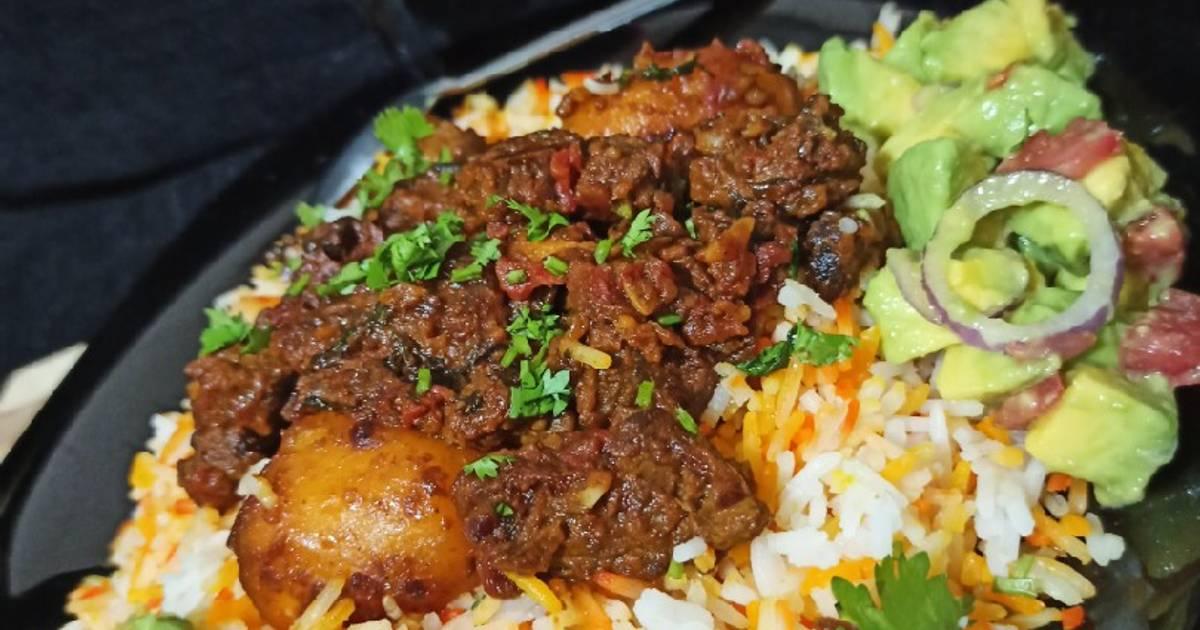
Chakula cha biriani kipo kwenye sahani ya rangi nyeusi, biriani ya rangi ya njano na rangi nyeupe, imewekwa mchuzi uliokolea na nyama, na viazi, na vitunguu, na dania, na parachichi, na [cs]tomato[cs].